Miracle Mile (film)

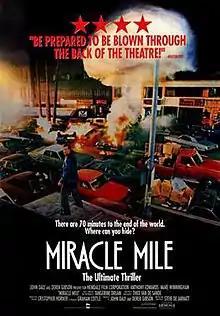
Theatrical release poster

Miracle Mile is a 1988 American apocalyptic thriller film written and directed by Steve De Jarnatt. The film stars Anthony Edwards and Mare Winningham. Its plot depicts the panic surrounding a supposed doomsday brought on by a sudden outbreak of war and its oncoming nuclear holocaust, taking place in a single day and mostly in real-time. The title is named after the Miracle Mile neighborhood of Los Angeles where most of the events take place.